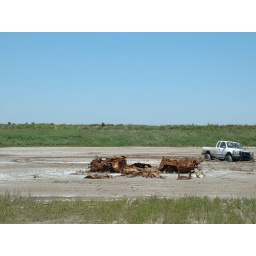
An old rusty car sits near a stuck truck on Pelican Island near Galveston, TX.